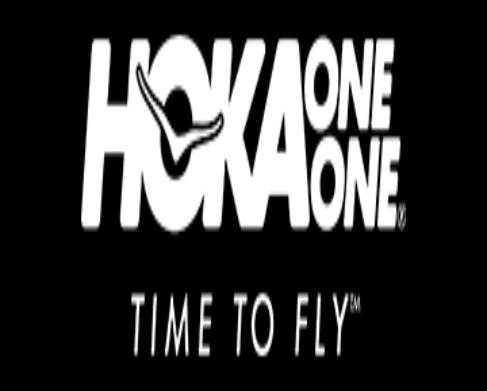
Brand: Hoka One One
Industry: Clothes